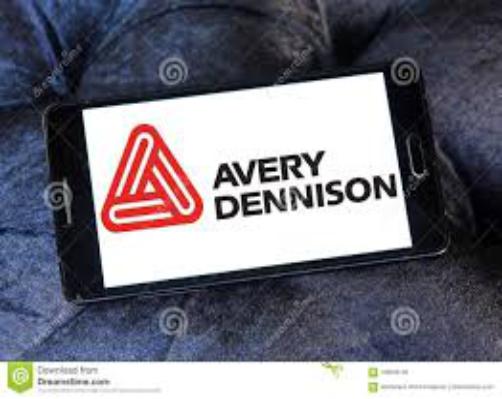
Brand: avery dennison-1
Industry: Others